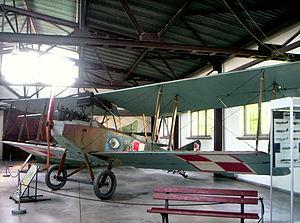
L'Albatros B.II est un biplan biplace de reconnaissance allemand de la Première Guerre mondiale. Dérivé en 1914 du B.I par l’ingénieur Grohmann, il fut surtout utilisé comme avion d'école.
Le musée de l’Aviation polonaise de Cracovie est le plus important musée aéronautique de Pologne. Il occupe une partie de l'ancien aéroport du Kraków-Rakowice-Czyżyny, au nord-est de Cracovie. Il a ouvert en 1964, un an après la fermeture de l'aéroport.